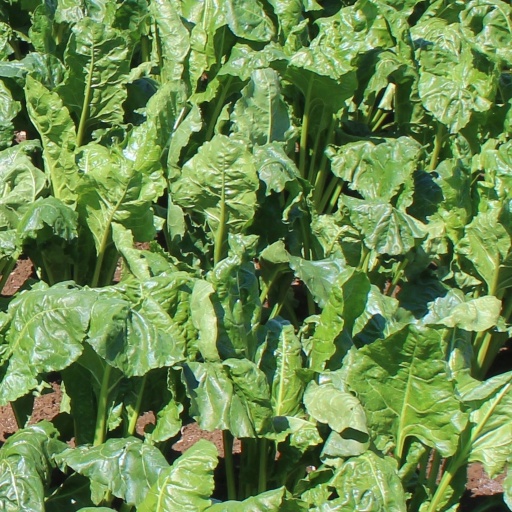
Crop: sugar beet